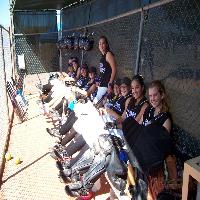
Weather: sun or clear